Alphonse Ethier

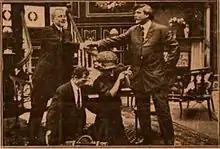
Frank H. Crane, Violet Heming and Alphonse Ethier in "An Assisted Elopement" (1910)

Alphonse Ethier (December 10, 1874 – January 4, 1943) was an American film actor. He appeared in more than 70 films between 1910 and 1939. His first name was sometimes spelled Alphonz.